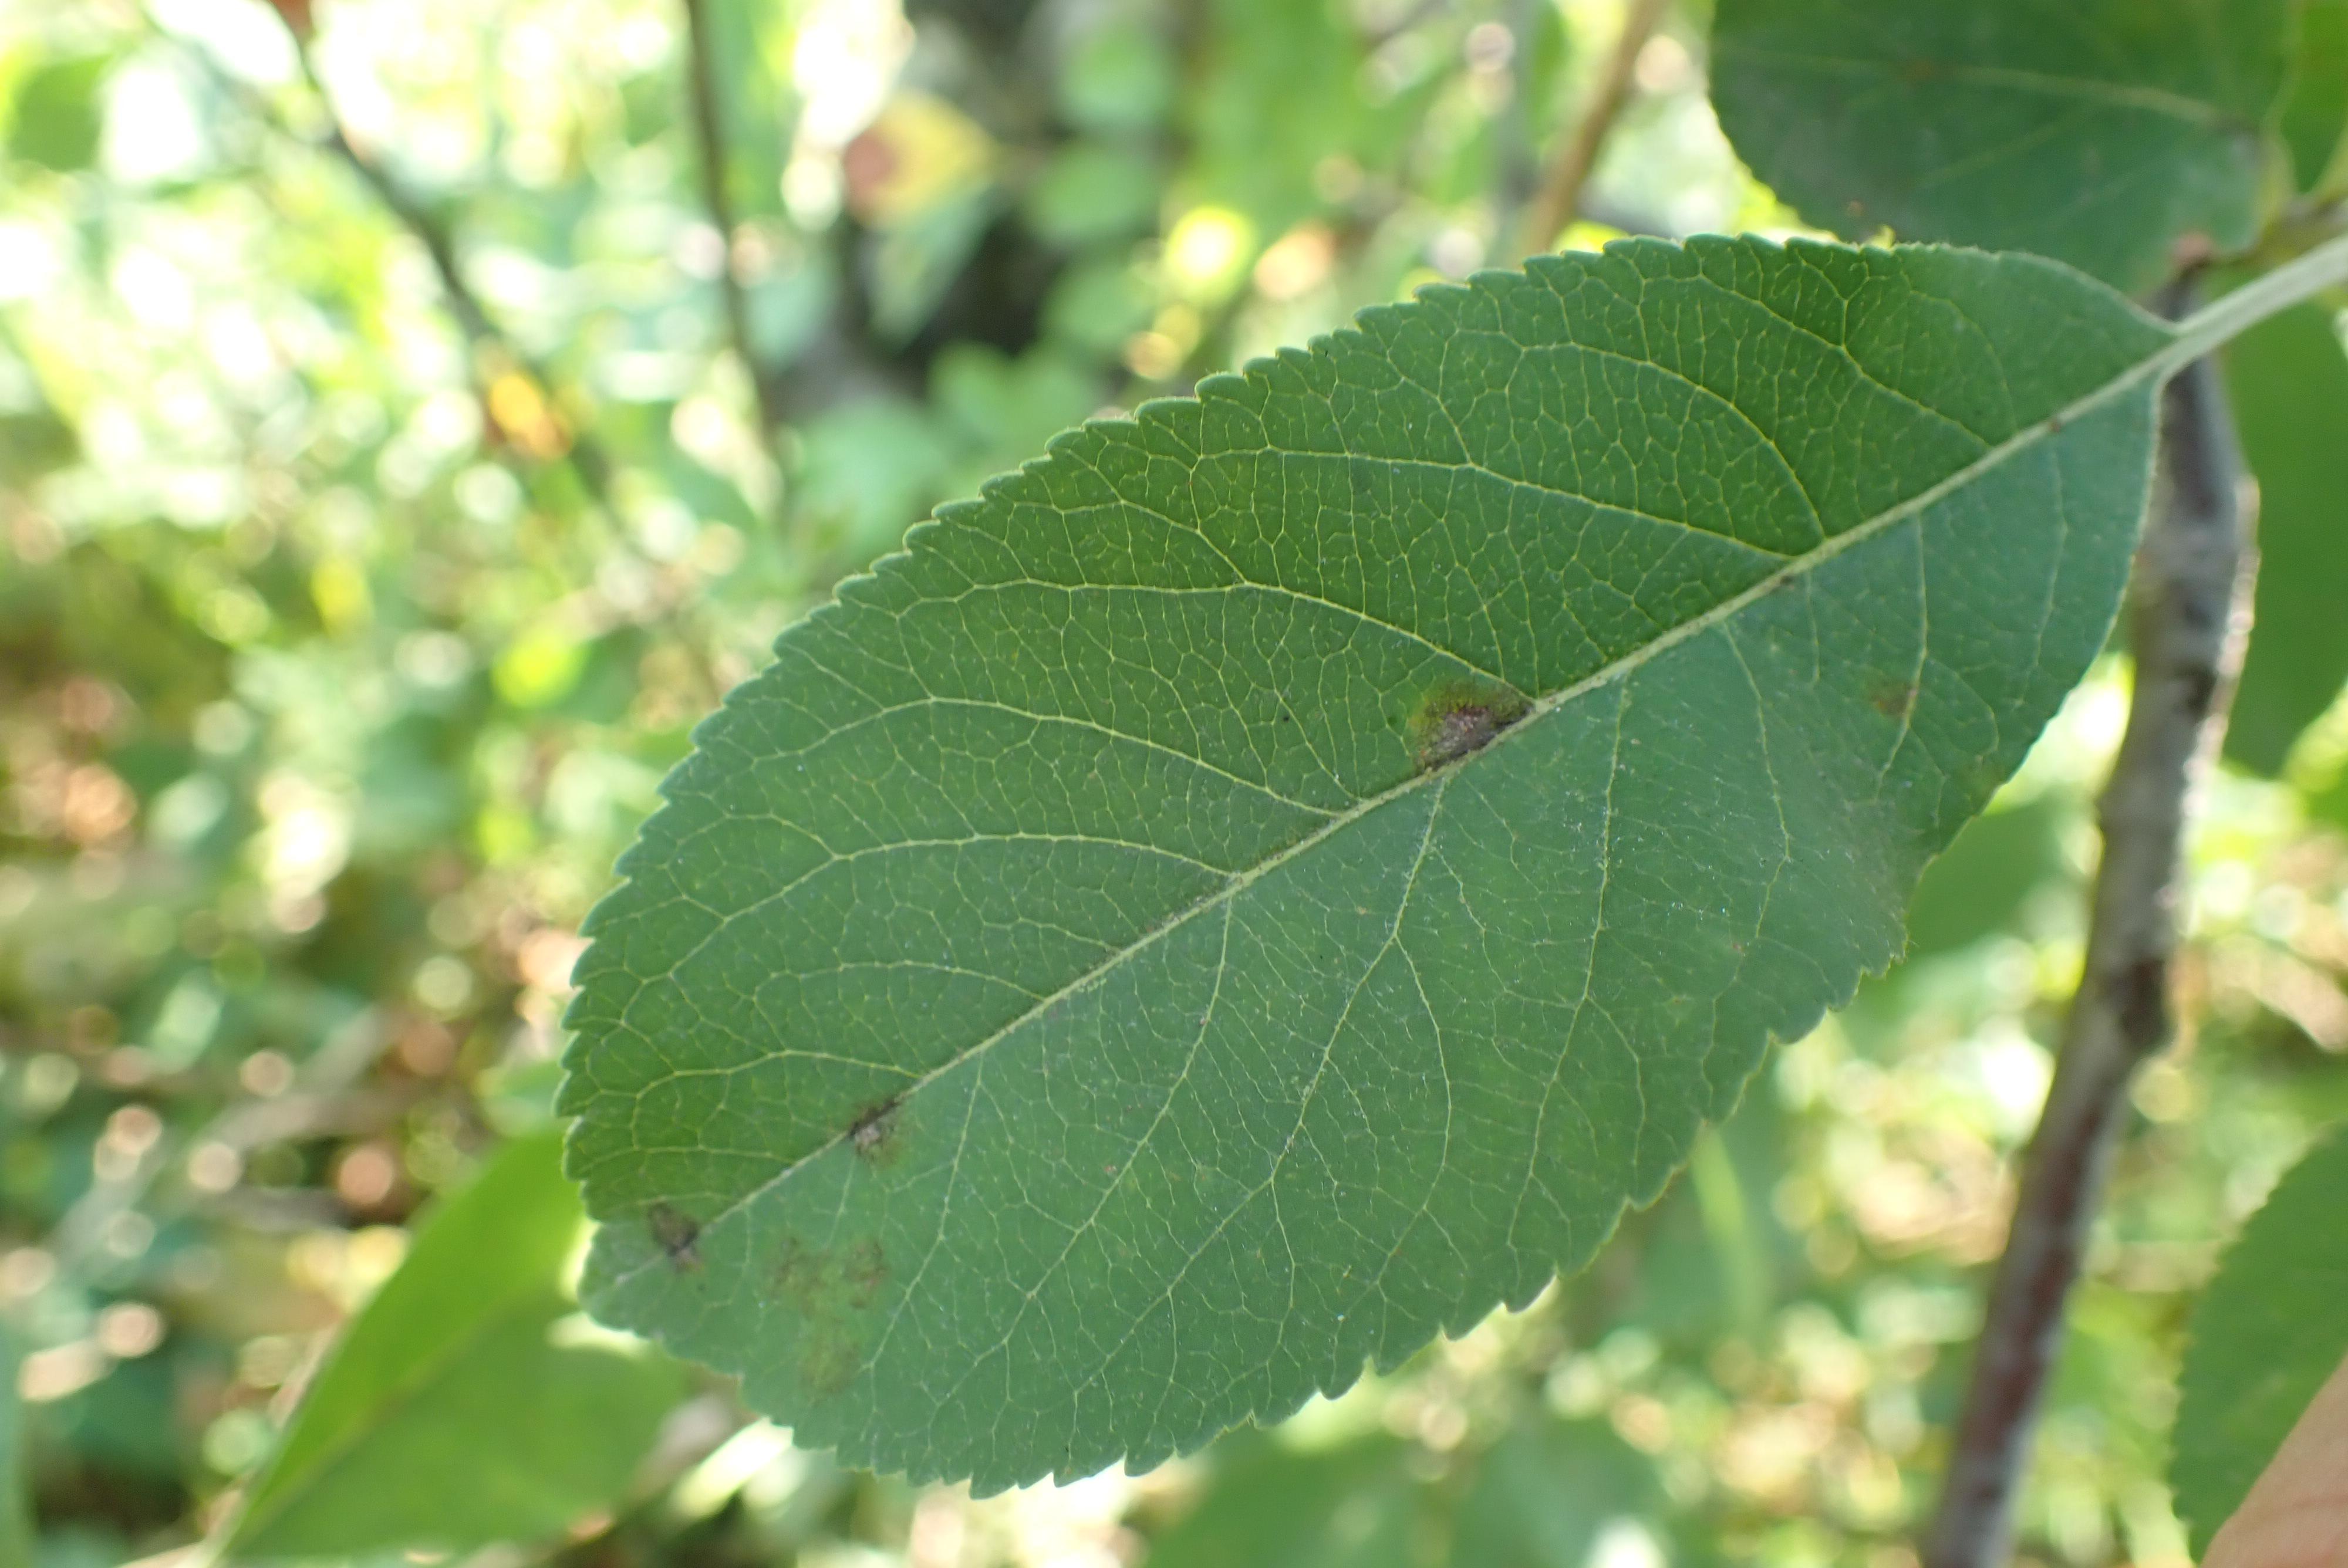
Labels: scab